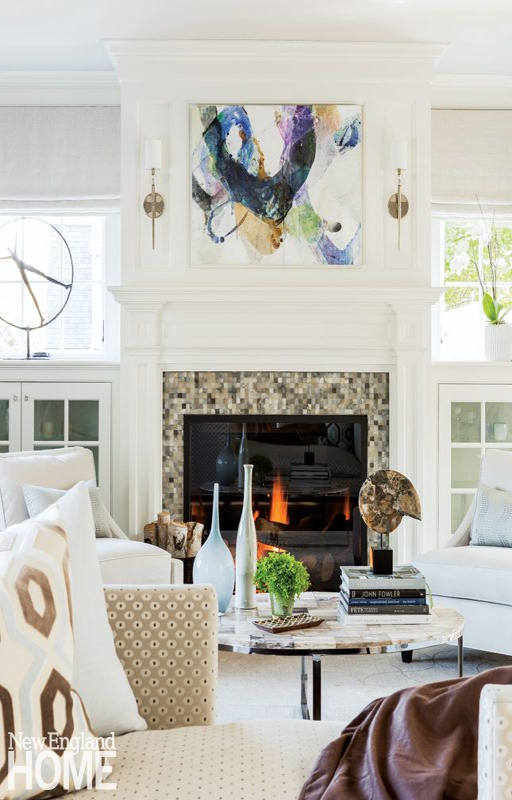
a pair of sleek sconces flank an abstract artwork by journalist above the fireplace , with its custom - designed mosaic surround .